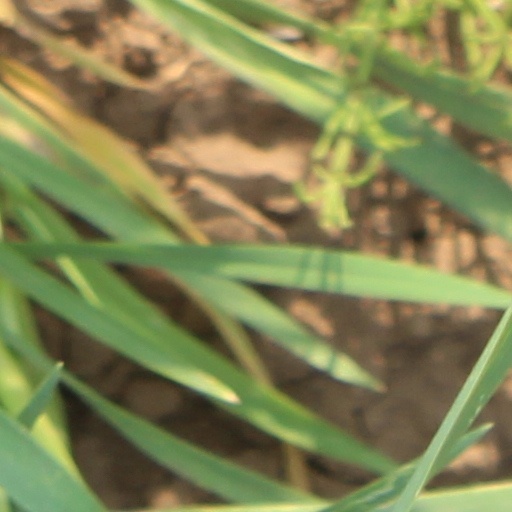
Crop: wheat